Gyeongju

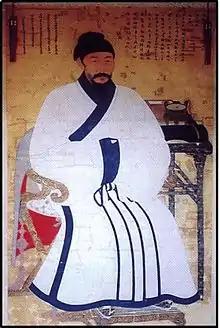
Yi Che-hyŏn (1287–1367)

Gyeongju has produced notable individuals throughout its history. As the capital of Silla, Gyeongju was a center of culture in its heyday. Notable Gyeongju residents in the Silla period included most of the kingdom's leading figures, not only rulers but scholars such as Seol Chong and Ch'oe Ch'i-wŏn, and generals like Kim Yu-sin, the leader of the Hwarang warriors. The city continued to contribute to traditional Korean thought in subsequent dynasties. Relatives of Ch'oe Ch'i-wŏn such as Ch'oe Ŏn-wi and Ch'oe Hang played an important role in establishing the structures of early Goryeo. In the Joseon period, Gyeongju joined the rest of Gyeongsang in becoming a hotbed of the conservative "Sarim" faction. Notable Gyeongju members of this faction included the 15th-century intellectual Yi Ŏnjŏk. He has been enshrined in the Oksan Seowon since 1572. In modern times, the city produced writers such as Kim Dongni and Pak Mok-wol, both of whom did a great deal to popularize the region's culture, as well as Choe Jun, a wealthy businessman who established the Yeungnam University Foundation.